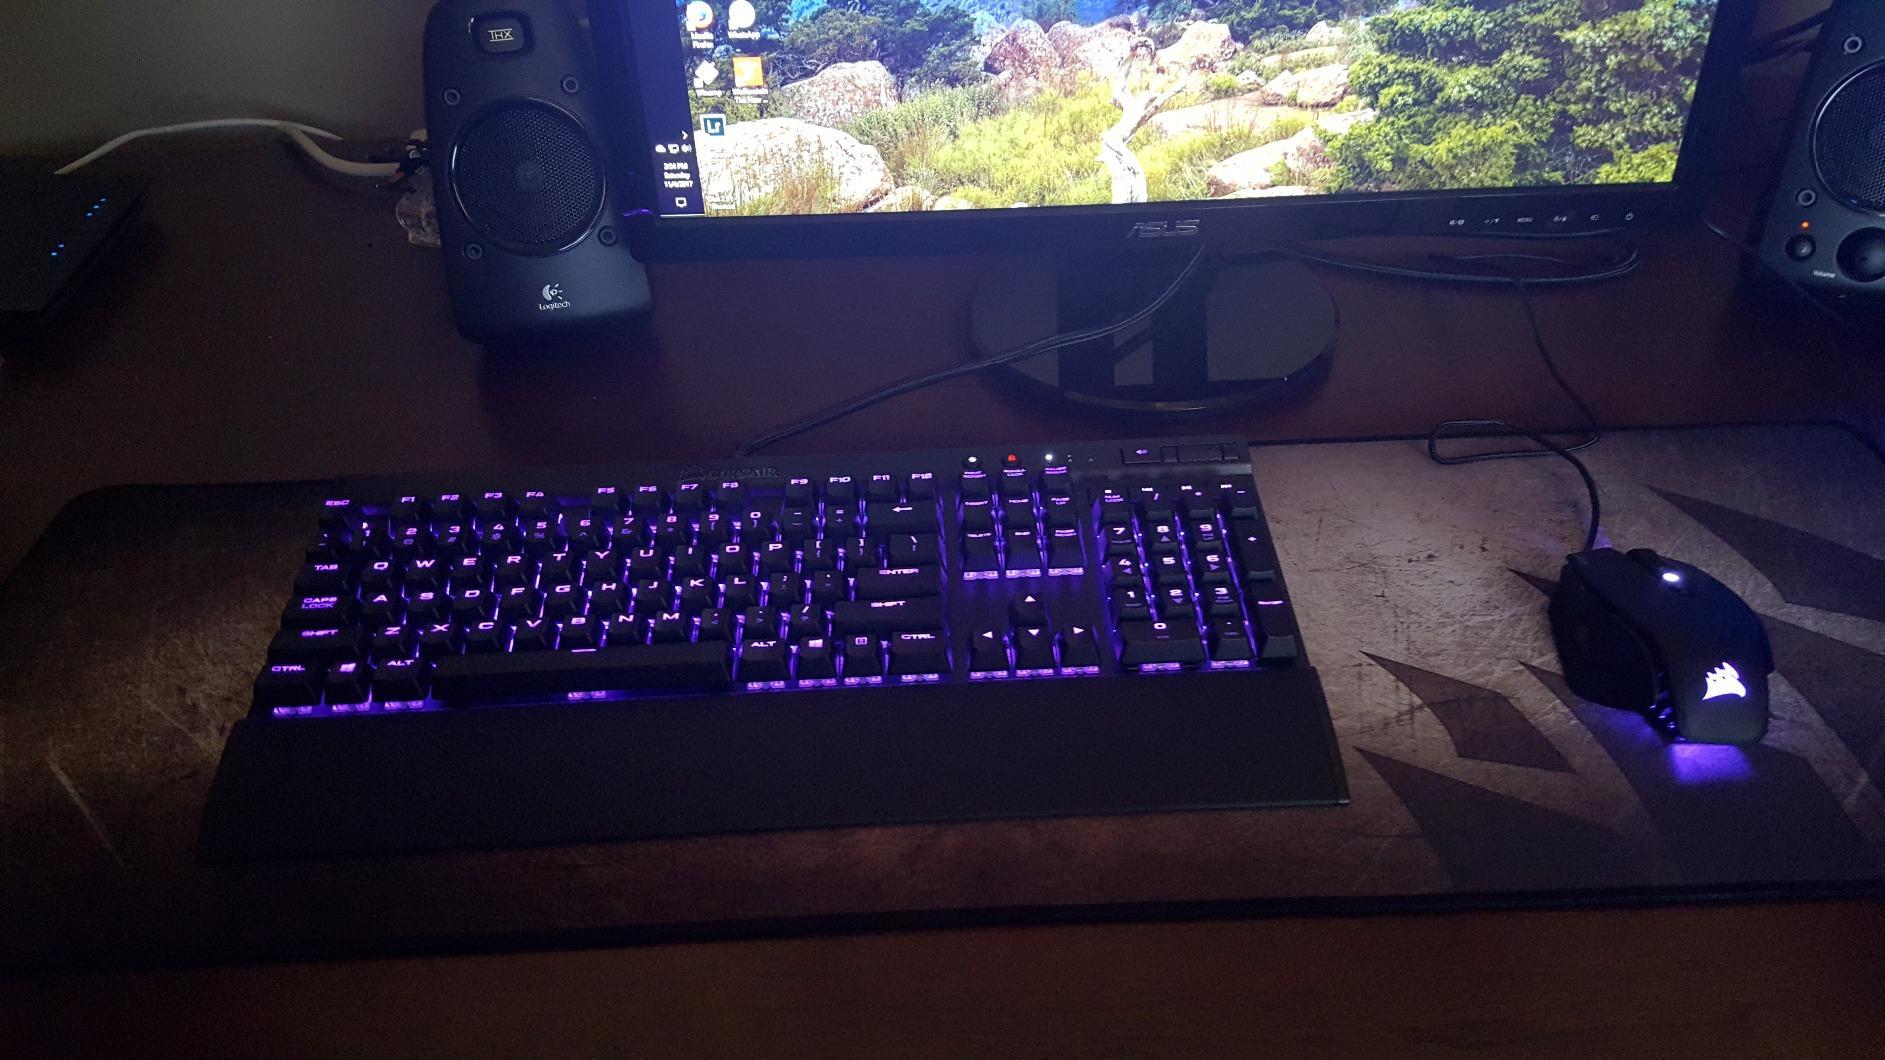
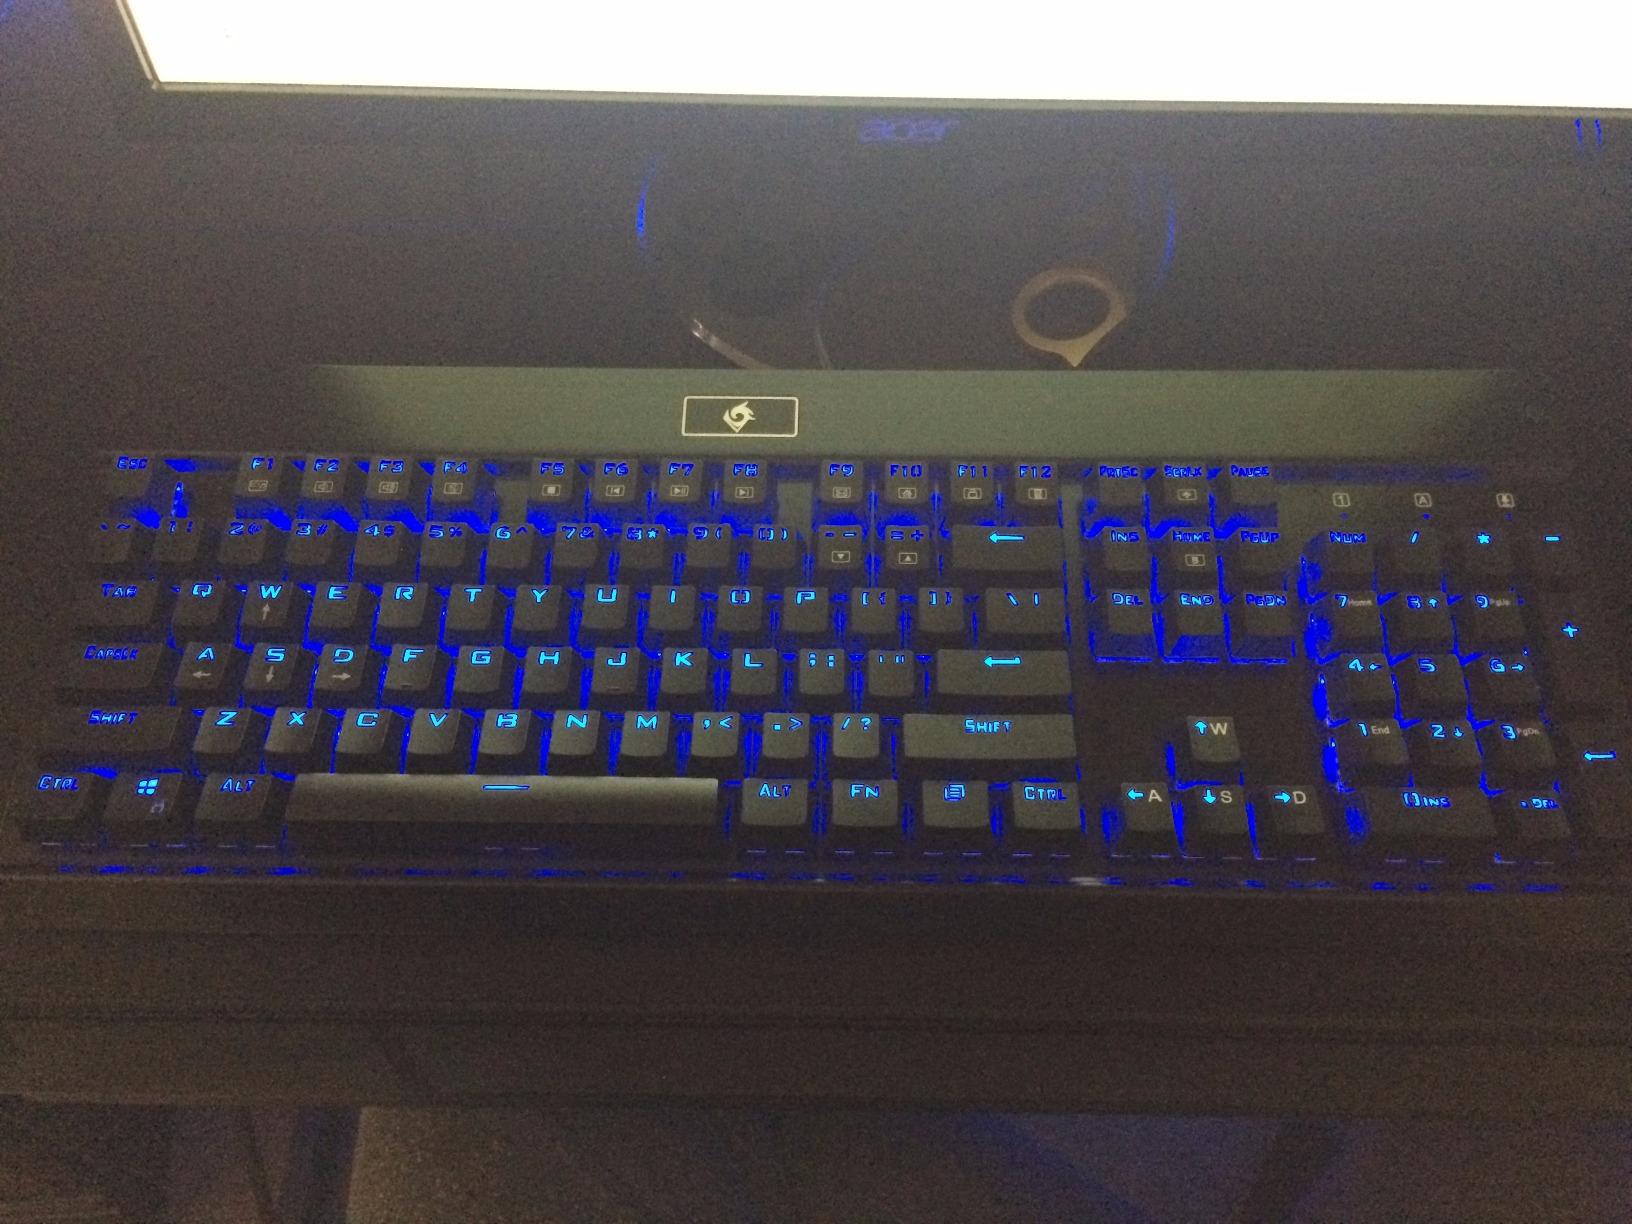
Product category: keyboard
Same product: no